Light tent

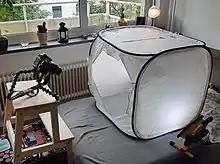
A Cubelite 60 light tent, measuring 60 cm in all directions

Light tents come in various sizes, but typically occupy an area of less than 2×2 metres, and can typically be placed on top of a small table. A rule of thumb is that the tent should be large enough to have at least 10 cm of clearance on all sides of the object to be photographed. Many light tents are portable.